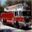
Label: truck